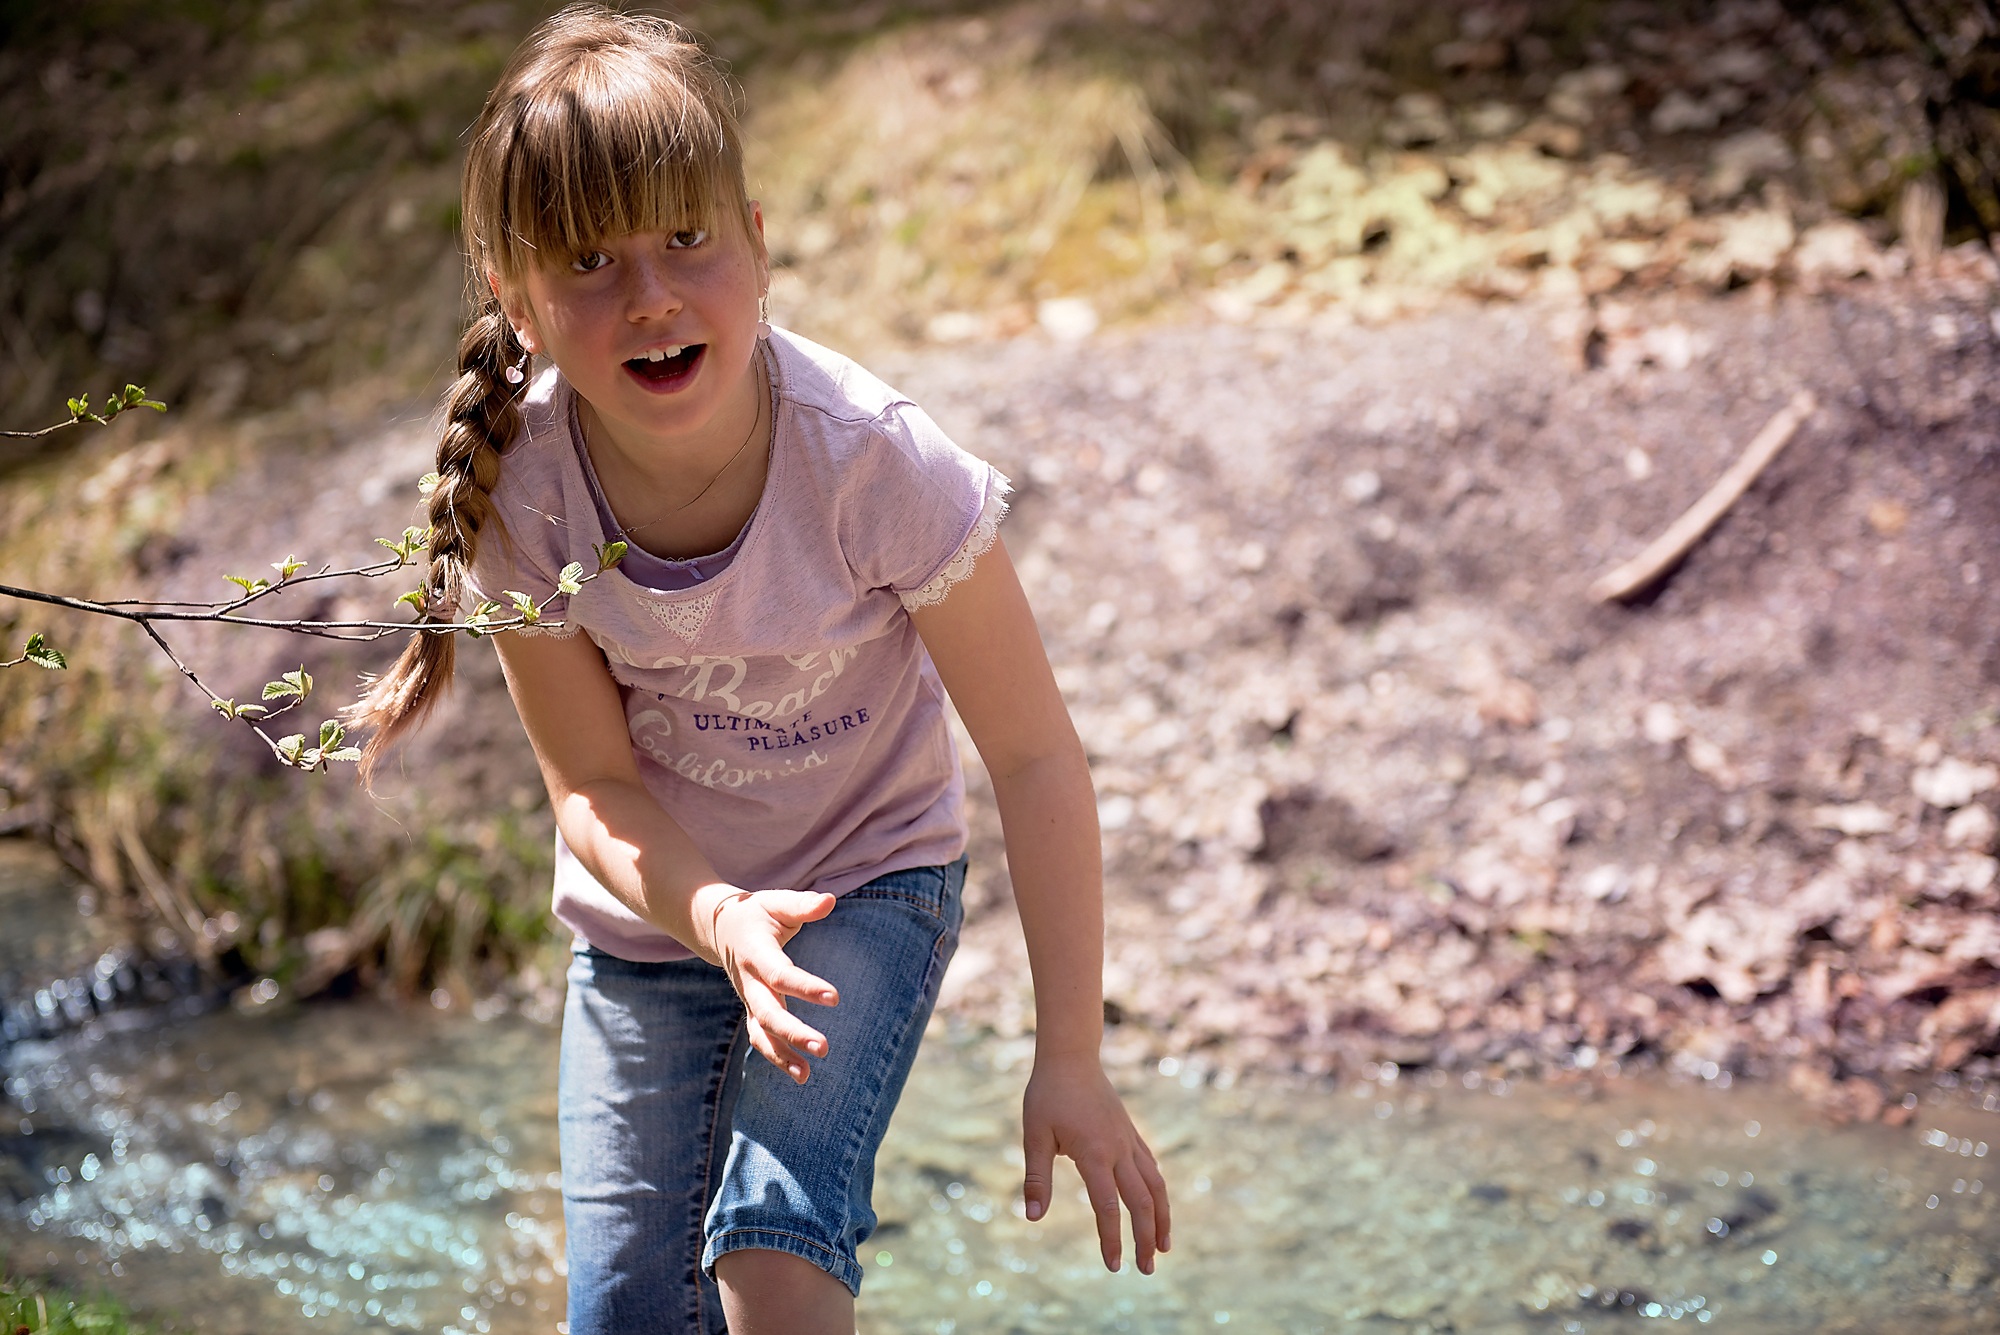
water, nature, person, people, girl, view, spring, mud, child, human, season, face, beauty, blond, out, bach, portrait photography